Roman Catholic Diocese of Leeuwarden

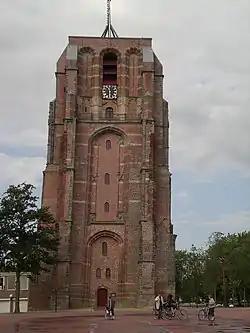
The tower of the former cathedral

The Diocese of Leeuwarden was established in principle on 12 May 1559, canonically split from the then Diocese of Utrecht, which was simultaneously promoted to an Archdiocese and became Leeuwarden's Metropolitan. Its territory was defined by the papal bull "Regimini universalis" of 7 August 1561 as the territory of Friesland with the islands Terschelling and Ameland. The episcopal see was to be the Church of St. Vitus, formerly a parish church. Diocesan finances were derived from the income of the regular canons of Burgum and the Premonstratensian Pingjum Abbey near Bolsward, with the cathedral chapter financed from Mariengaard Abbey in Hallum.